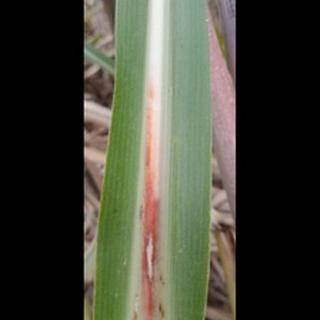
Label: sugarcane_red_rot